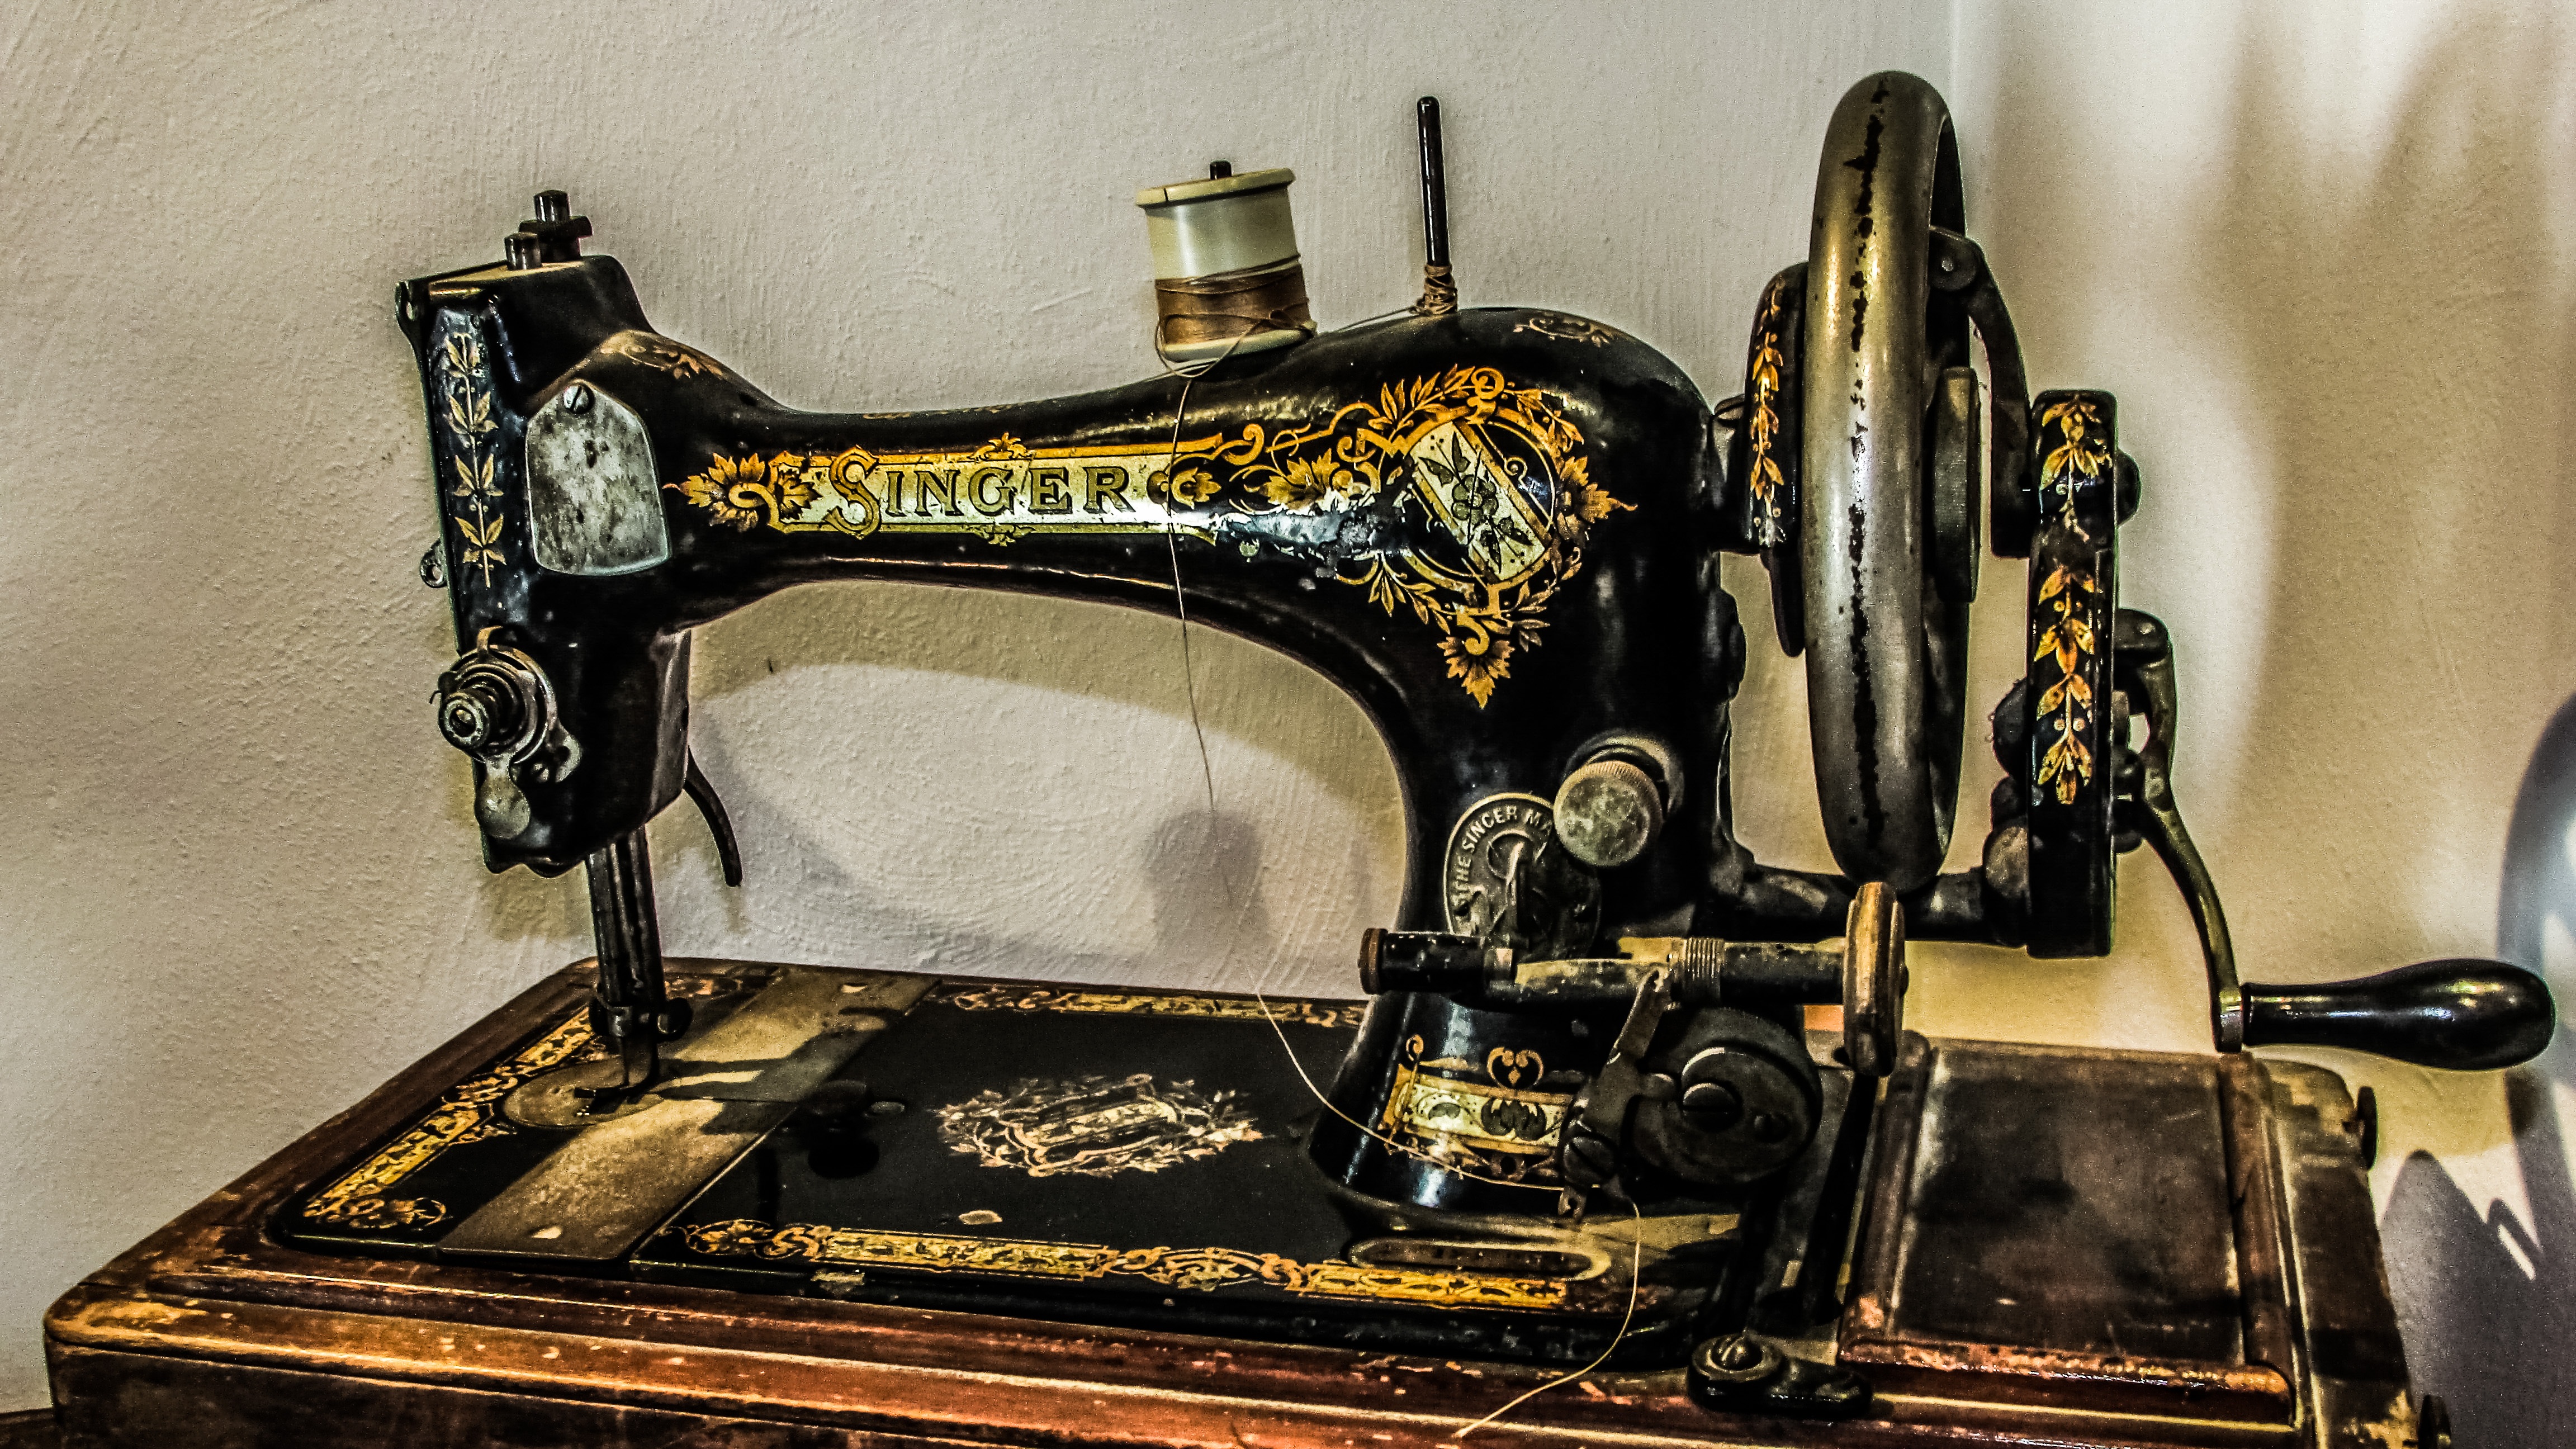
vintage, antique, retro, old, drink, black, sewing machine, art, iron, manual